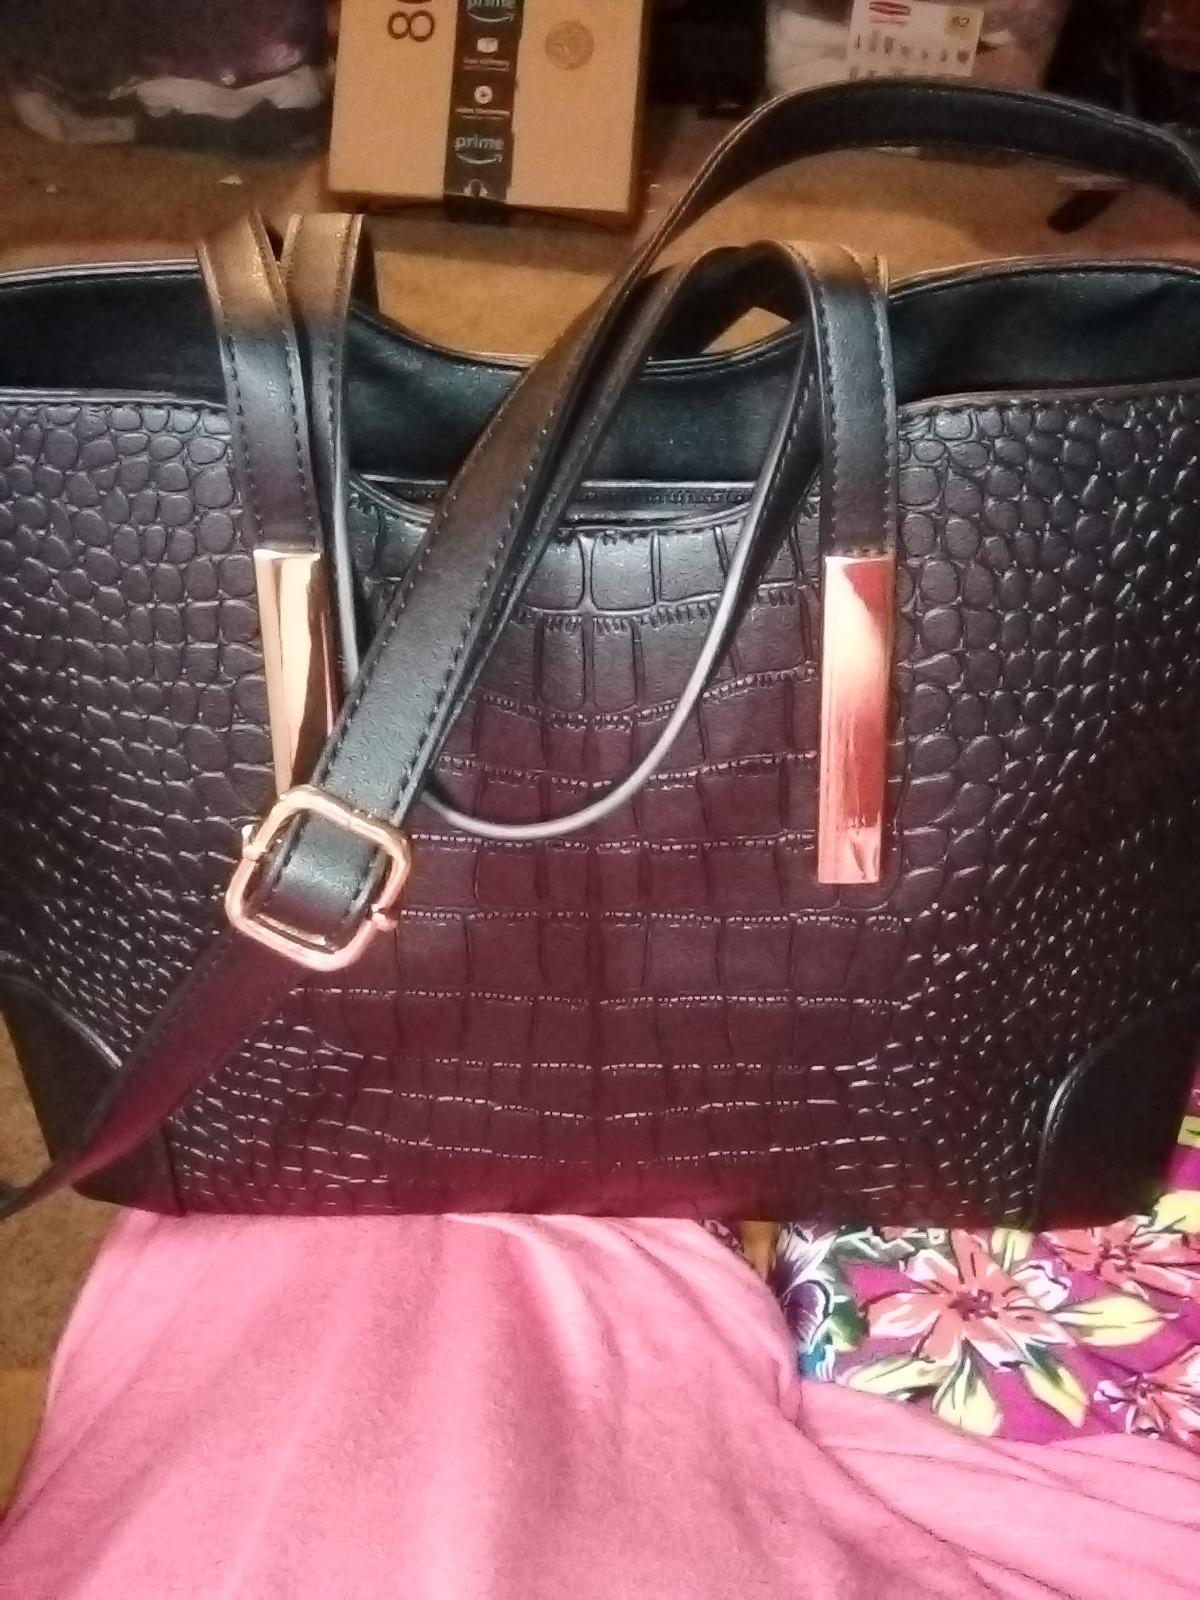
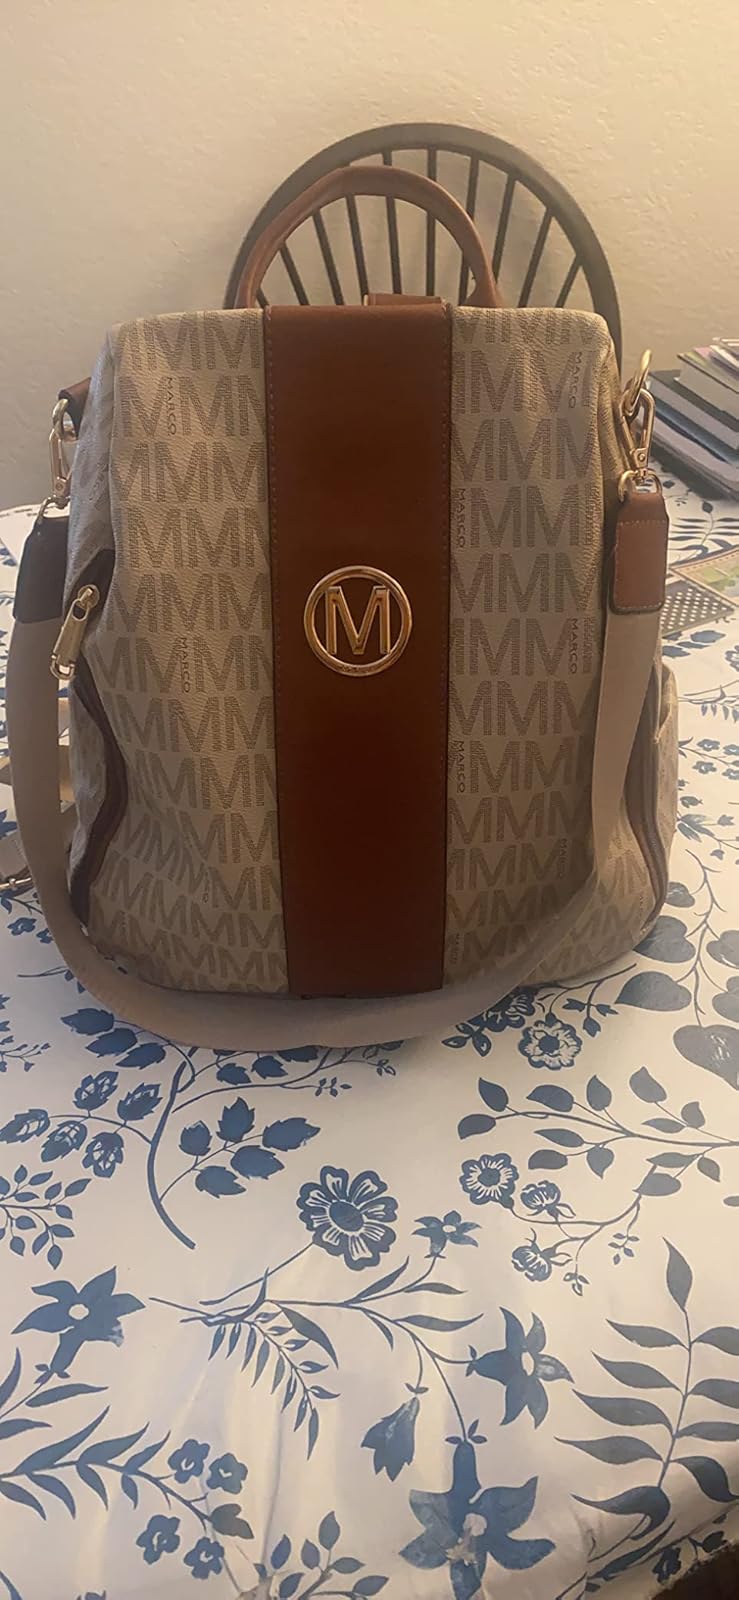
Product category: accessories_handbag
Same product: no